Summum (Grenoble)

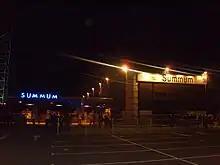
Summum

The Summum is a theatre located in Grenoble, France. It can seat 2,990 people and has a capacity of 5,000 with standing room. By capacity it is the second largest indoor performance venue in Grenoble after the Palais des Sports. The hall opened in 1988 and is part of Alpexpo. Notable past performers include Blue Öyster Cult, Deep Purple, Robert Plant, Yes, Mylène Farmer, Morcheeba and Nirvana.